Sky position (RA, Dec in degrees): 212.81, -3.289
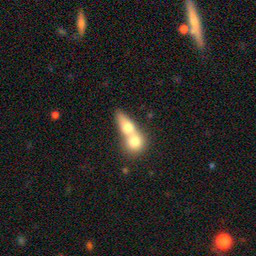
Galaxy morphology: Merging Galaxies